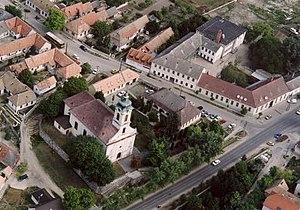
Etyek est un village et une commune du comitat de Fejér en Hongrie.